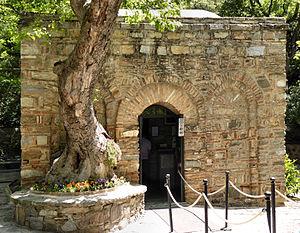
La Maison de la Vierge Marie est un sanctuaire catholique et musulman sur la colline de Bülbül Dag près d'Éphèse, à sept kilomètres de Selçuk.